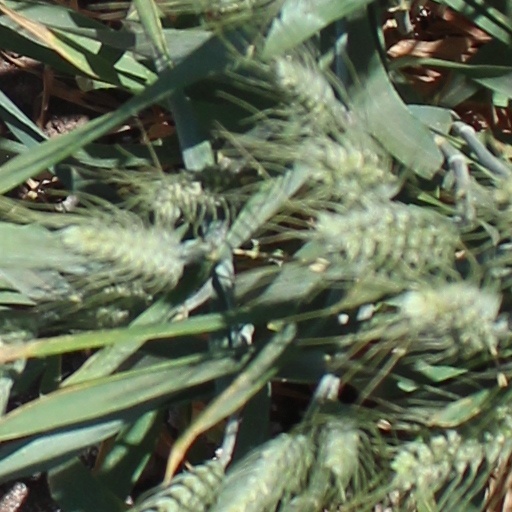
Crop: wheat